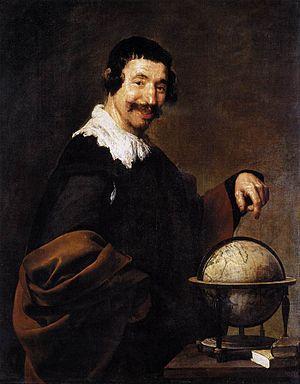
La géographie est une science centrée sur le présent, ayant pour objet la description de la Terre et en particulier l'étude des phénomènes physiques, biologiques et humains qui se produisent sur le globe terrestre, à un certain niveau d'abstraction relative qui s'y prête, pluridisciplinarité comprise voire transdisciplinarité en un certain sens. Le portail de l'information géographique du gouvernement du Québec définit la géographie comme « une science de la connaissance de l’aspect actuel, naturel et humain de la surface terrestre. Elle permet de comprendre l’organisation spatiale de phénomènes qui se manifestent dans notre environnement et façonnent notre monde ».
Le musée des Beaux-Arts de Rouen est l'un des principaux musées de région de France. Il se situe au cœur de la ville, face au square Verdrel, dans un bâtiment dont la rénovation complète s'est achevée en 1994.